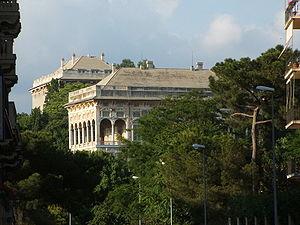
La Villa Saluzzo Bombrini, surnommée il Paradiso, est une résidence noble historique située dans le quartier génois d'Albaro.